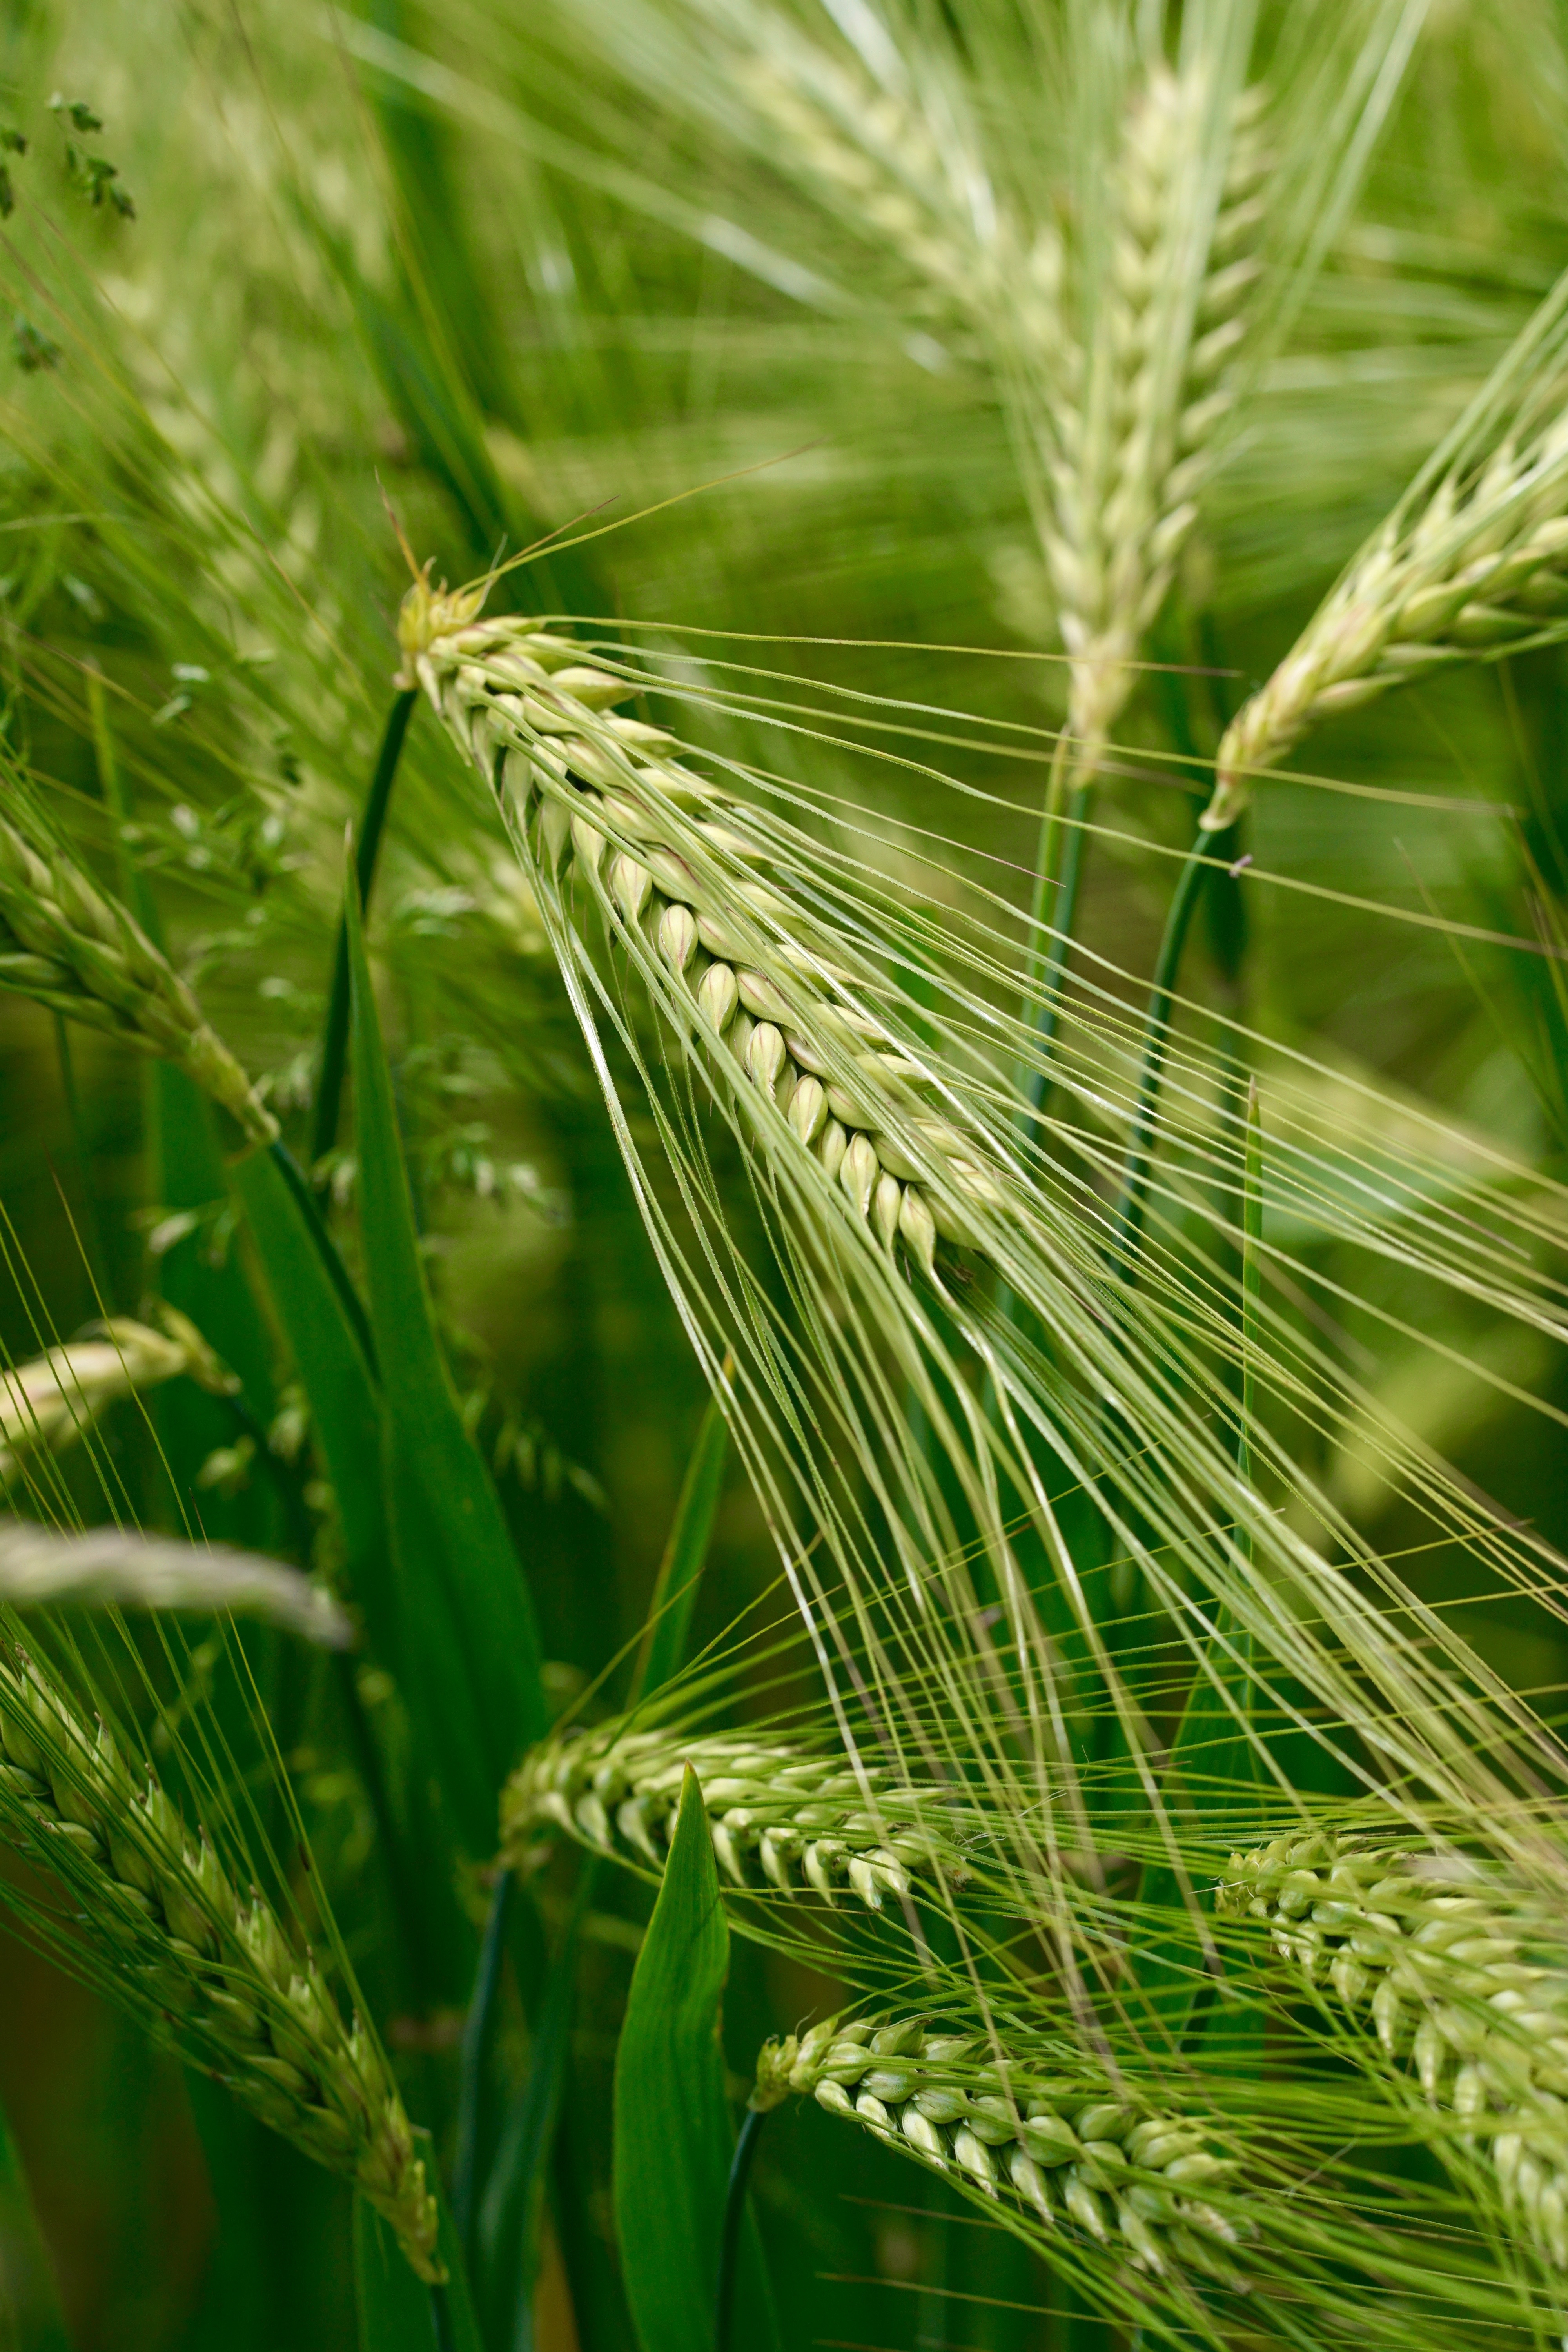
tree, nature, grass, branch, plant, field, barley, wheat, grain, leaf, food, green, crop, botany, flora, cereal, rye, macro photography, flowering plant, commodity, ary, triticale, hordeum, grass family, plant stem, land plant, arecales, food grain, einkorn wheat